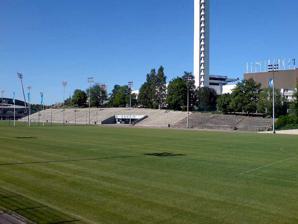
Building: Töölön Pallokenttä
Country: Finland
Year built: 1915
Association football stadium in Helsinki Töölön Pallokenttä Bollis Töölön Pallokenttä Location Töölö , Helsinki , Finland Coordinates 60°11′9″N 24°55′29″E / 60.18583°N 24.92472°E / 60.18583; 24.92472 Type ballpark Construction Broke ground 1915 Opened 1915 ( 1915 ) Tenants HJK , Atlantis FC , FC Kiffen Töölön Pallokenttä ( Finnish : Töölön pallokenttä , Swedish : Tölö bollplan ), also known by its nickname Bollis , is a football stadium in Helsinki , Finland . The stadium is located in the Töölö district and today it holds 4,000 spectators. Töölön Pallokenttä was originally built in 1915 and it was the first football stadium in Finland. The stadium was last renovated in 2000–2001. It hosts matches for Atlantis FC which plays in Kakkonen and HJK Helsinki women's team in the Finnish Kansallinen Liiga . In 1952 Summer Olympics the stadium hosted five football matches; Yugoslavia vs India, Hungary vs Italy, Sweden vs Austria, Germany vs Brazil and Yugoslavia vs Denmark. References